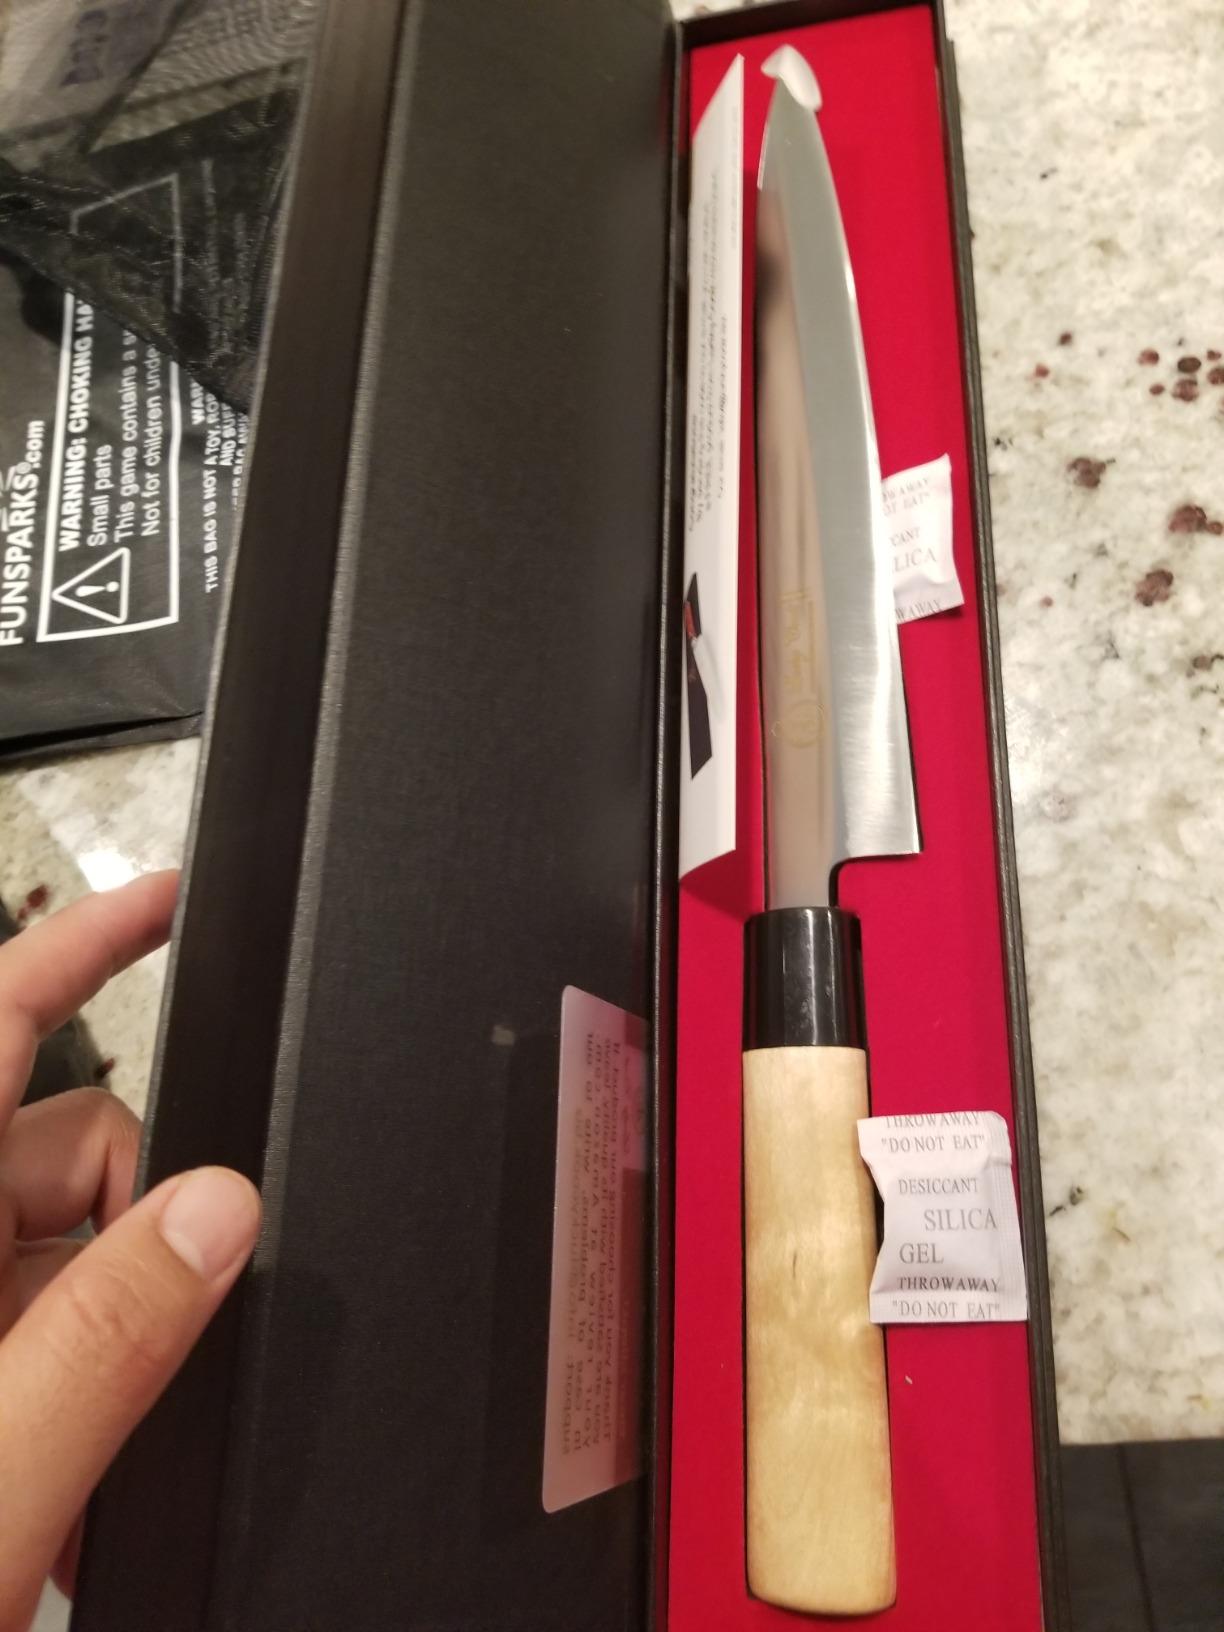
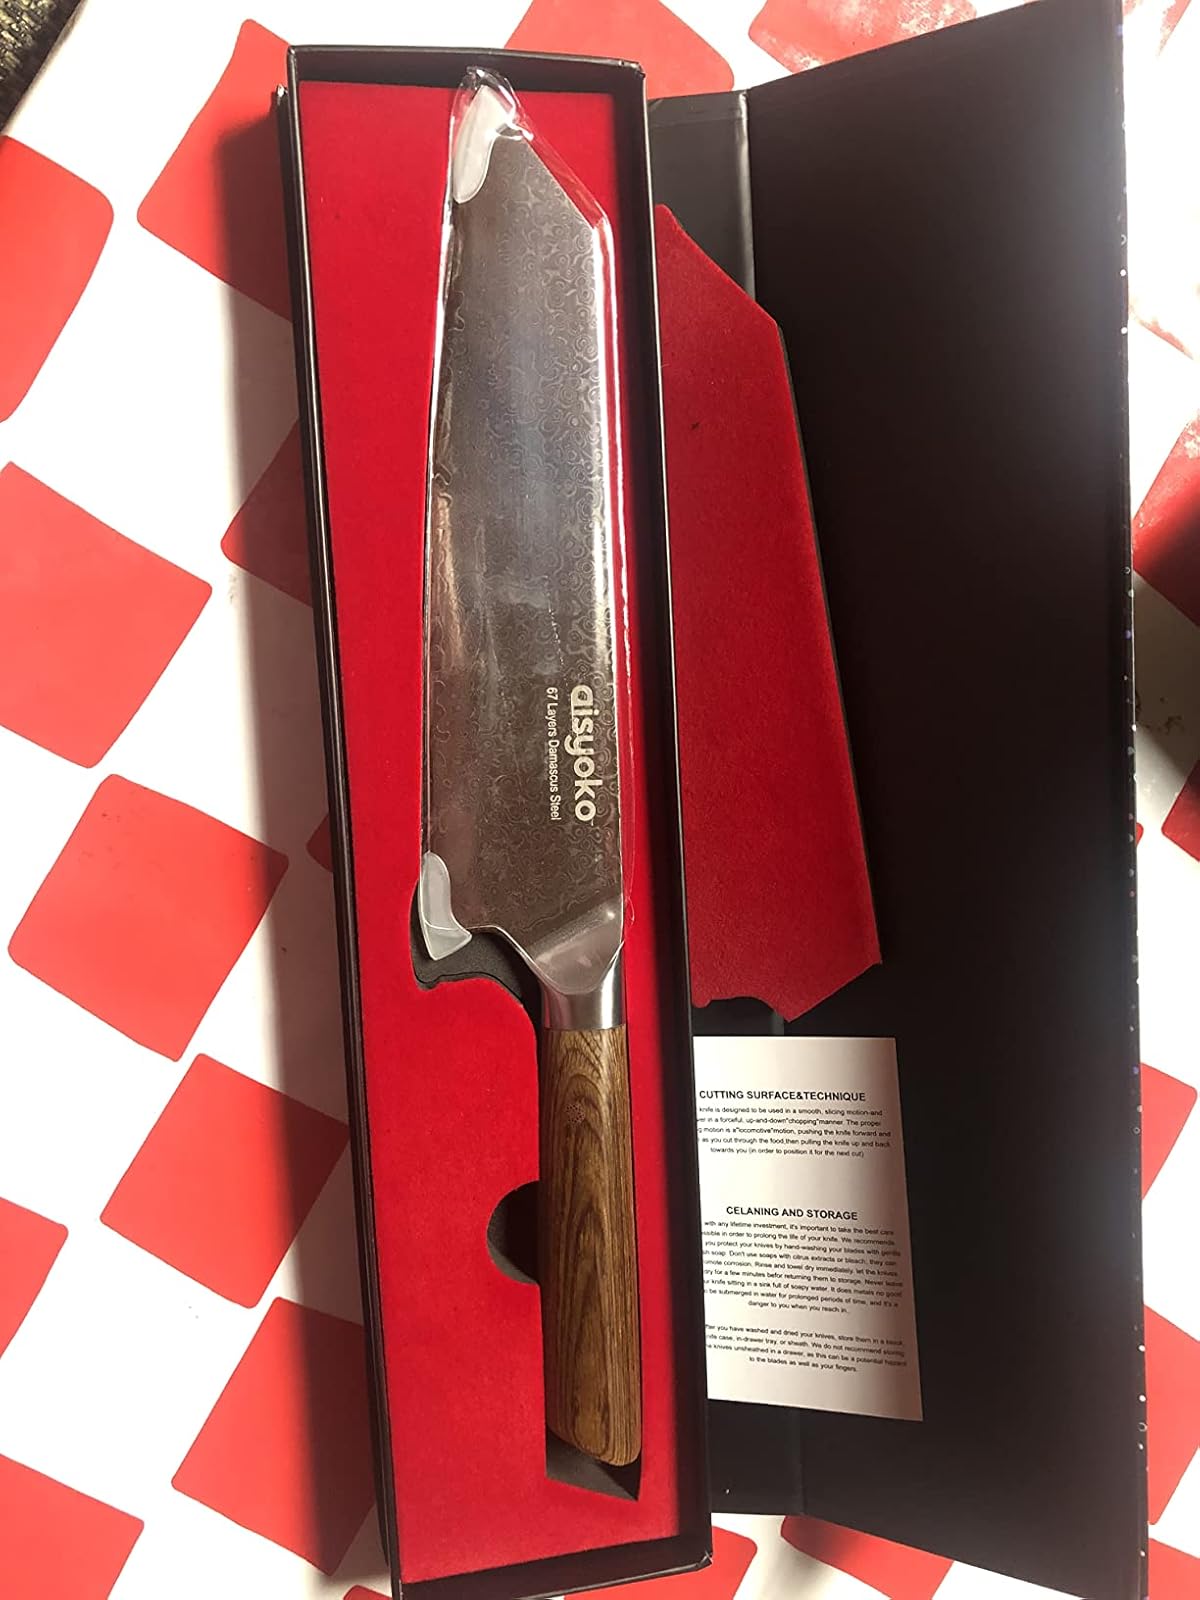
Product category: items_knife
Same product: no